Golden Sun (video game)

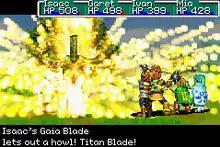
A screenshot of the "Golden Sun" game. Four characters look as an an eruption of yellow light emerges from the enemy.

"Golden Sun" contains both random monster encounters, featuring randomly selected enemies, and boss battles that advance the story. During combat, the camera shifts to a pseudo-3D view, spinning and zooming depending on the attacks and items used. In battle, players must defeat enemies while keeping their own party alive through items and Psynergy that restore life and supplement defense. The player receives a "Game Over" if each character's hit points are reduced to zero; if this happens, the player loses money and the party is returned to the sanctum in the last visited town. After winning a battle, players receive experience points, coins, and occasionally items.